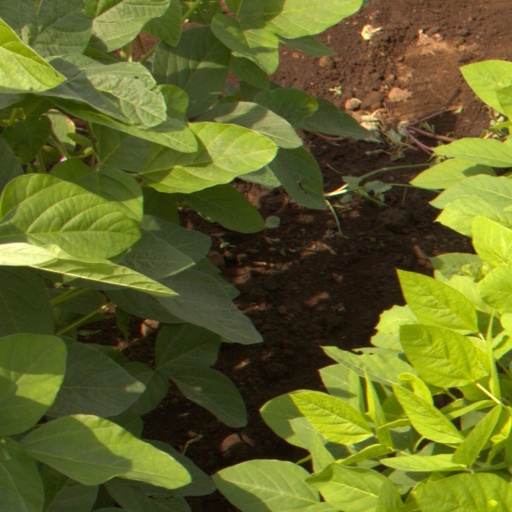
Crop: soybean